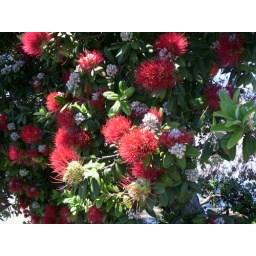
NZ Pohutukawa tree in flower